Hub-center steering

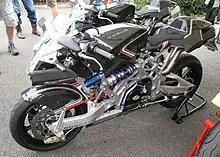
The Vyrus 985 C3, an exclusive Italian motorcycle with hub-center steering, of which 24 were sold between 2004-2008

Hub-center steering (HCS) is one of several different types of front-end suspension/steering mechanisms used in motorcycles and cargo bicycles. Hub-center steering is characterized by the steering pivot points being inside the hub of the wheel, rather than above the wheel in the headstock as in the traditional layout. Most hub-center arrangements employ a swingarm that extends from the bottom of the engine/frame to the center of the front wheel.